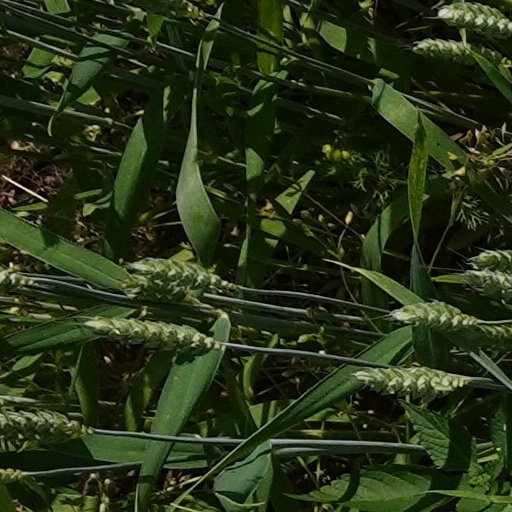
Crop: wheat